Sachio Sakai

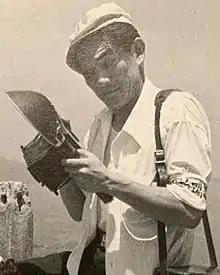
Sakai on the set of "Godzilla".

, born , was a Japanese actor. In 1947, he made his film debut with Akira Kurosawa's "One Wonderful Sunday". He often worked with Akira Kurosawa and Kihachi Okamoto.